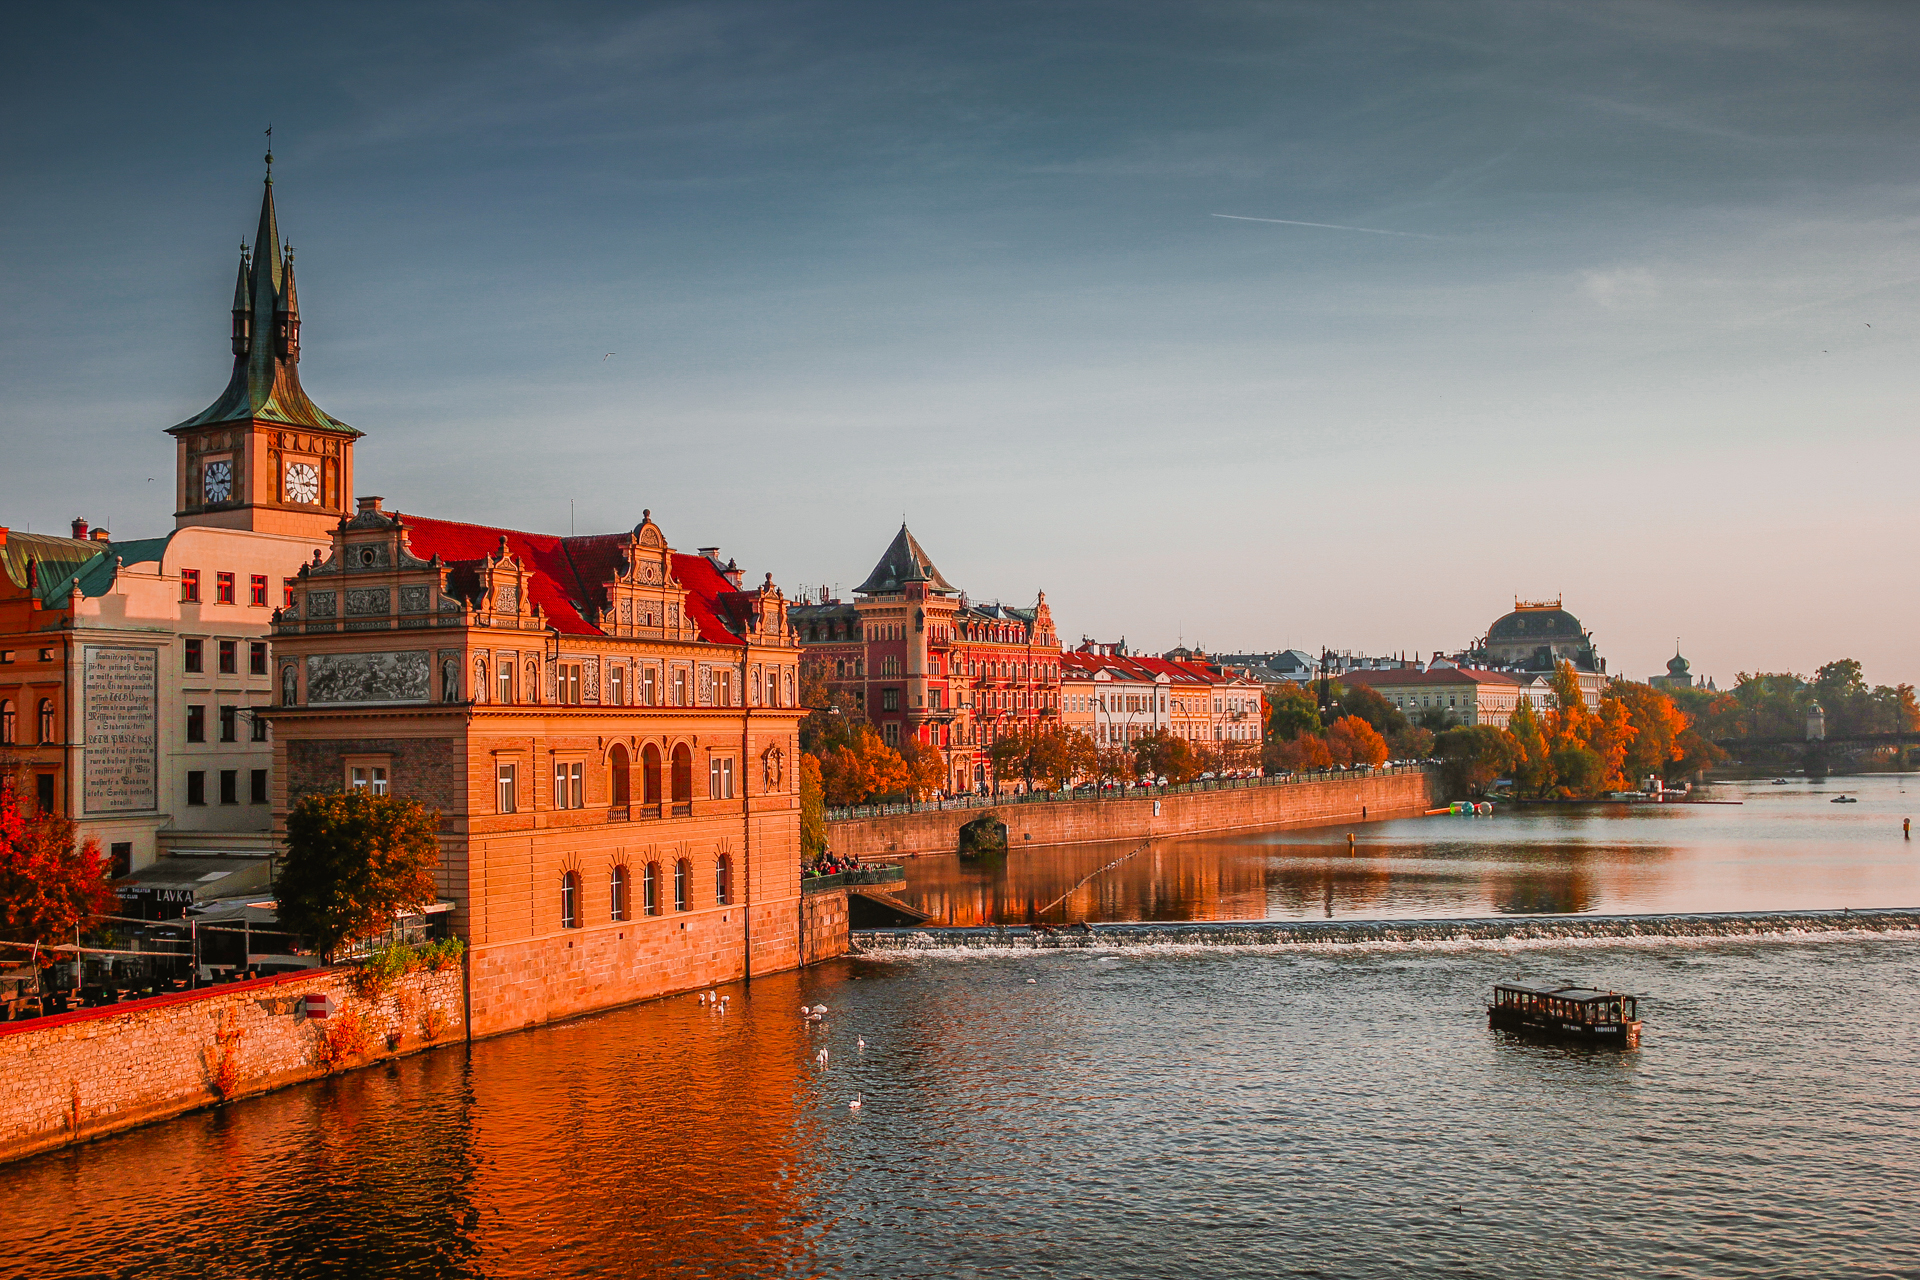
sea, water, boat, skyline, town, clock, chateau, city, river, cityscape, travel, dusk, evening, reflection, castle, landmark, tourism, waterway, clock tower, buildings, high rises